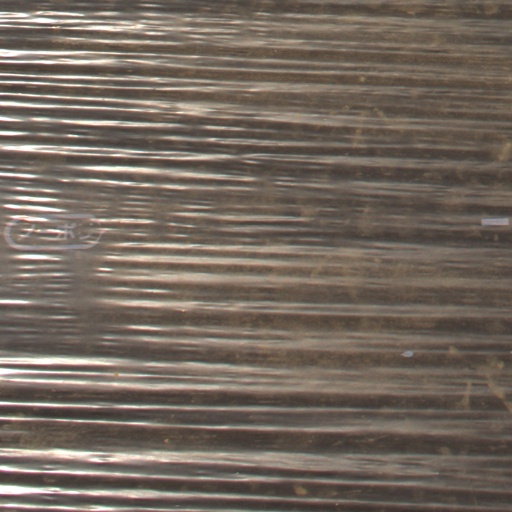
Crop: Jerusalem artichoke